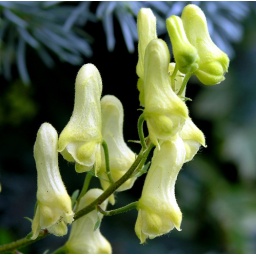
This Monkshood plant is doing just great in the shade of the blue spruce.